Sky position (RA, Dec in degrees): 39.69, -9.054
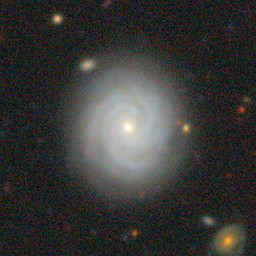
Galaxy morphology: Unbarred Tight Spiral Galaxies